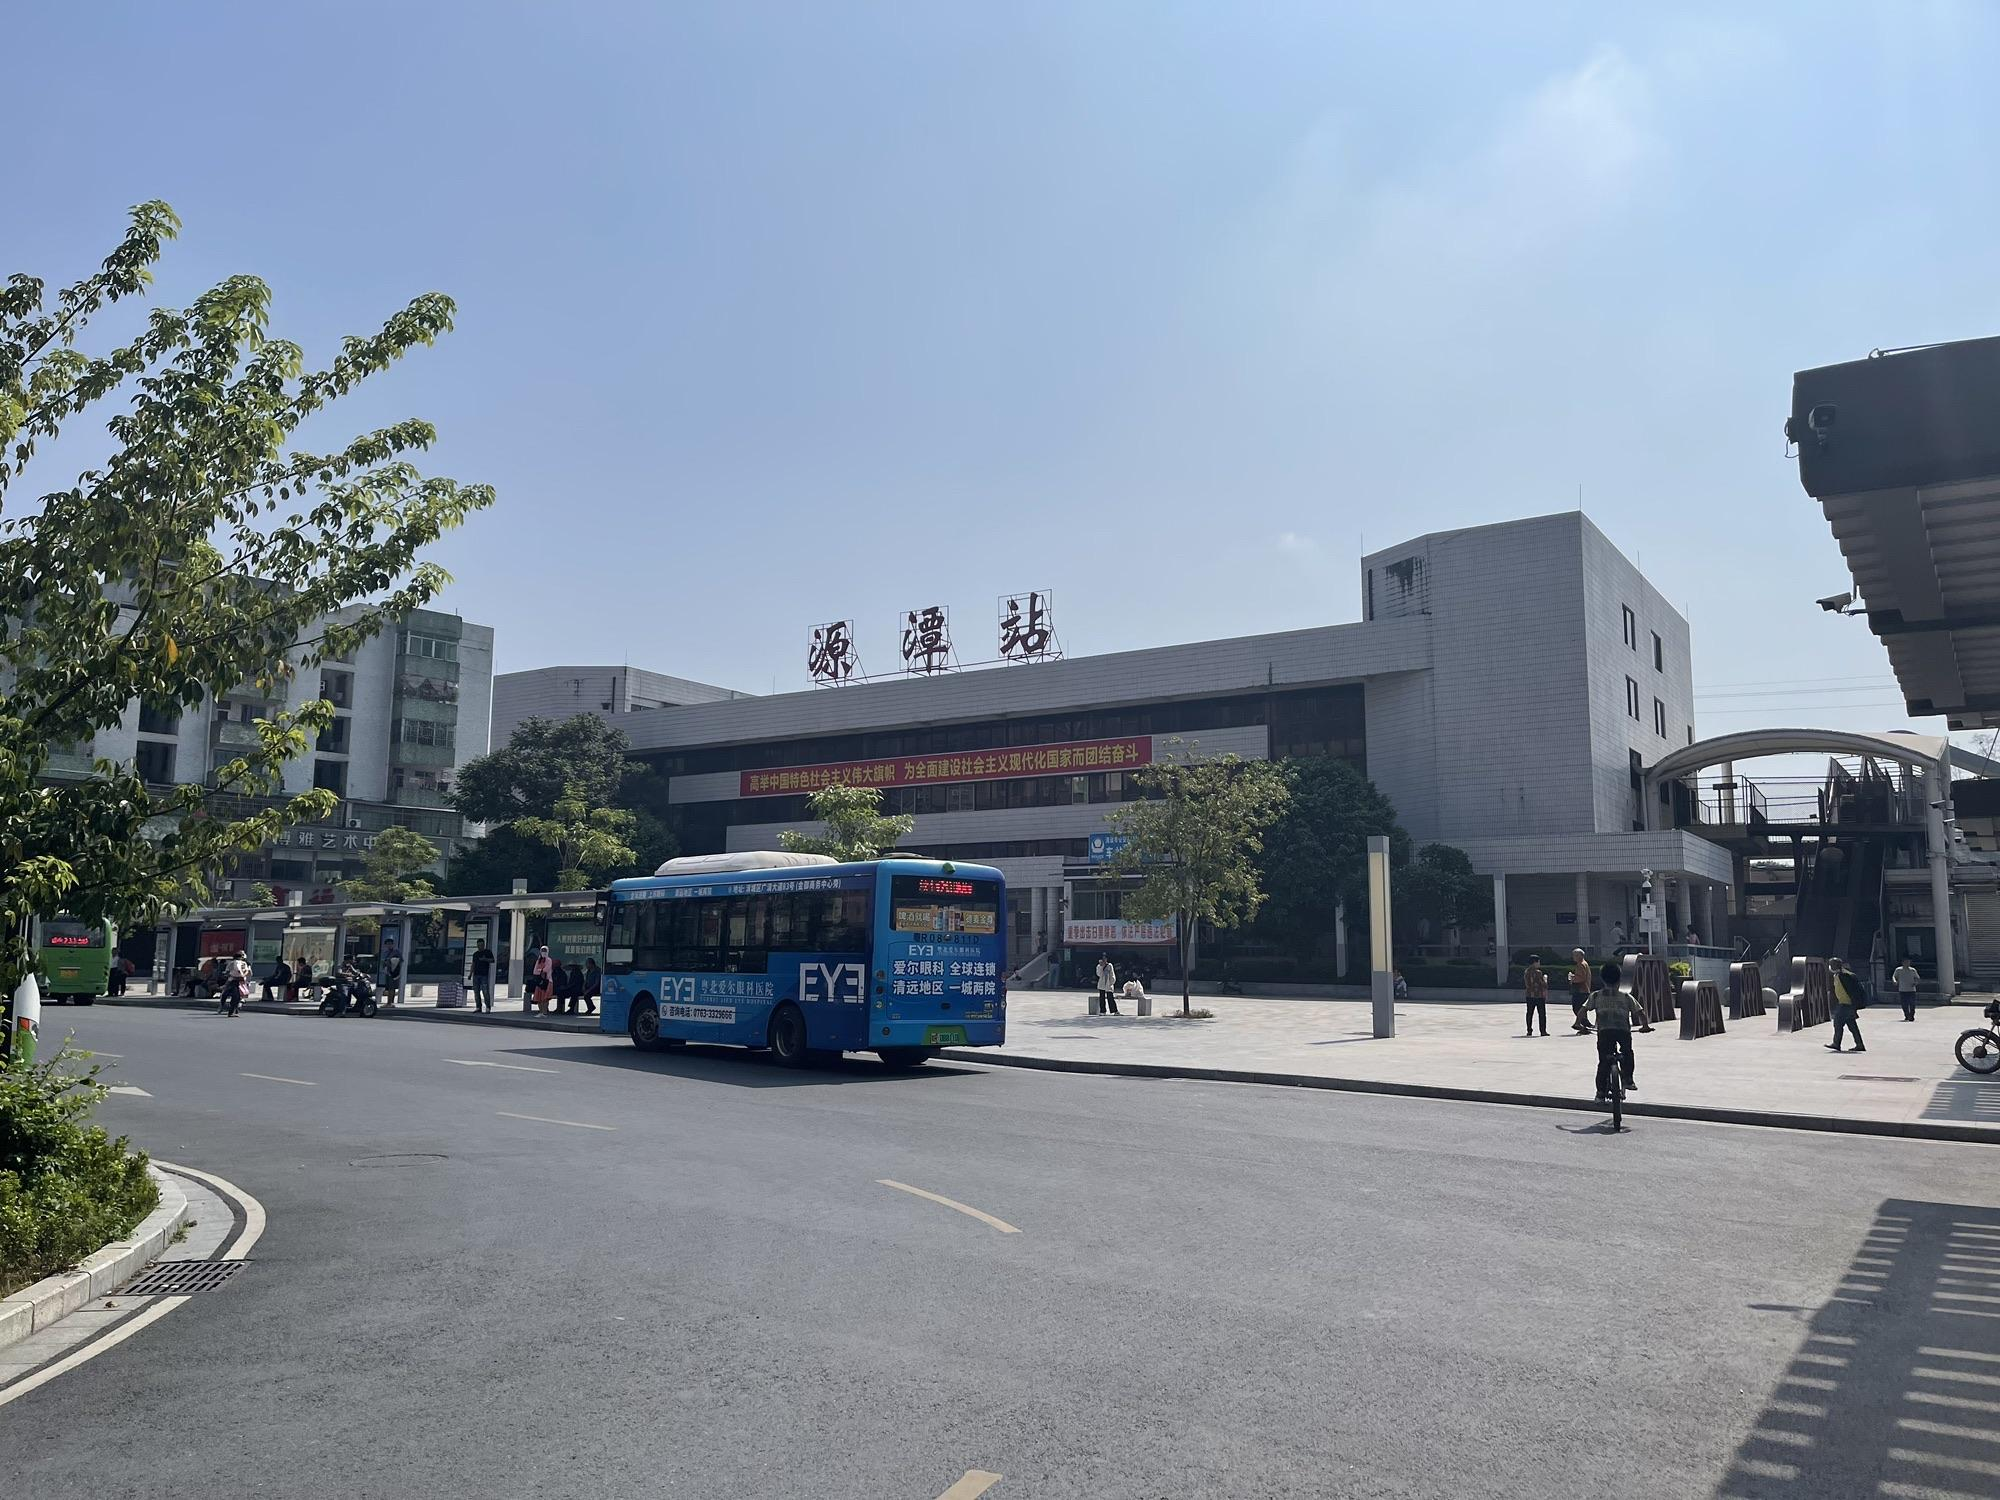
地标名称：源潭站
所在城市：清远市·清城区